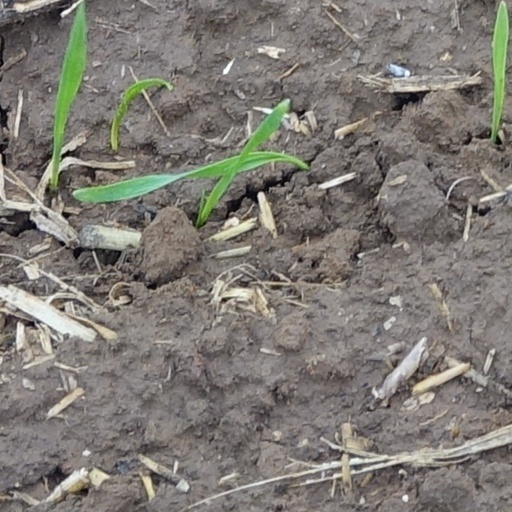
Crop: wheat